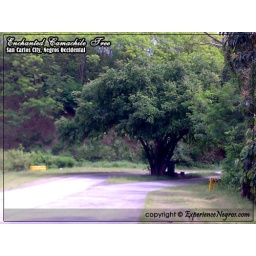
A camichile tree in the middle of the road going to San Carlos City